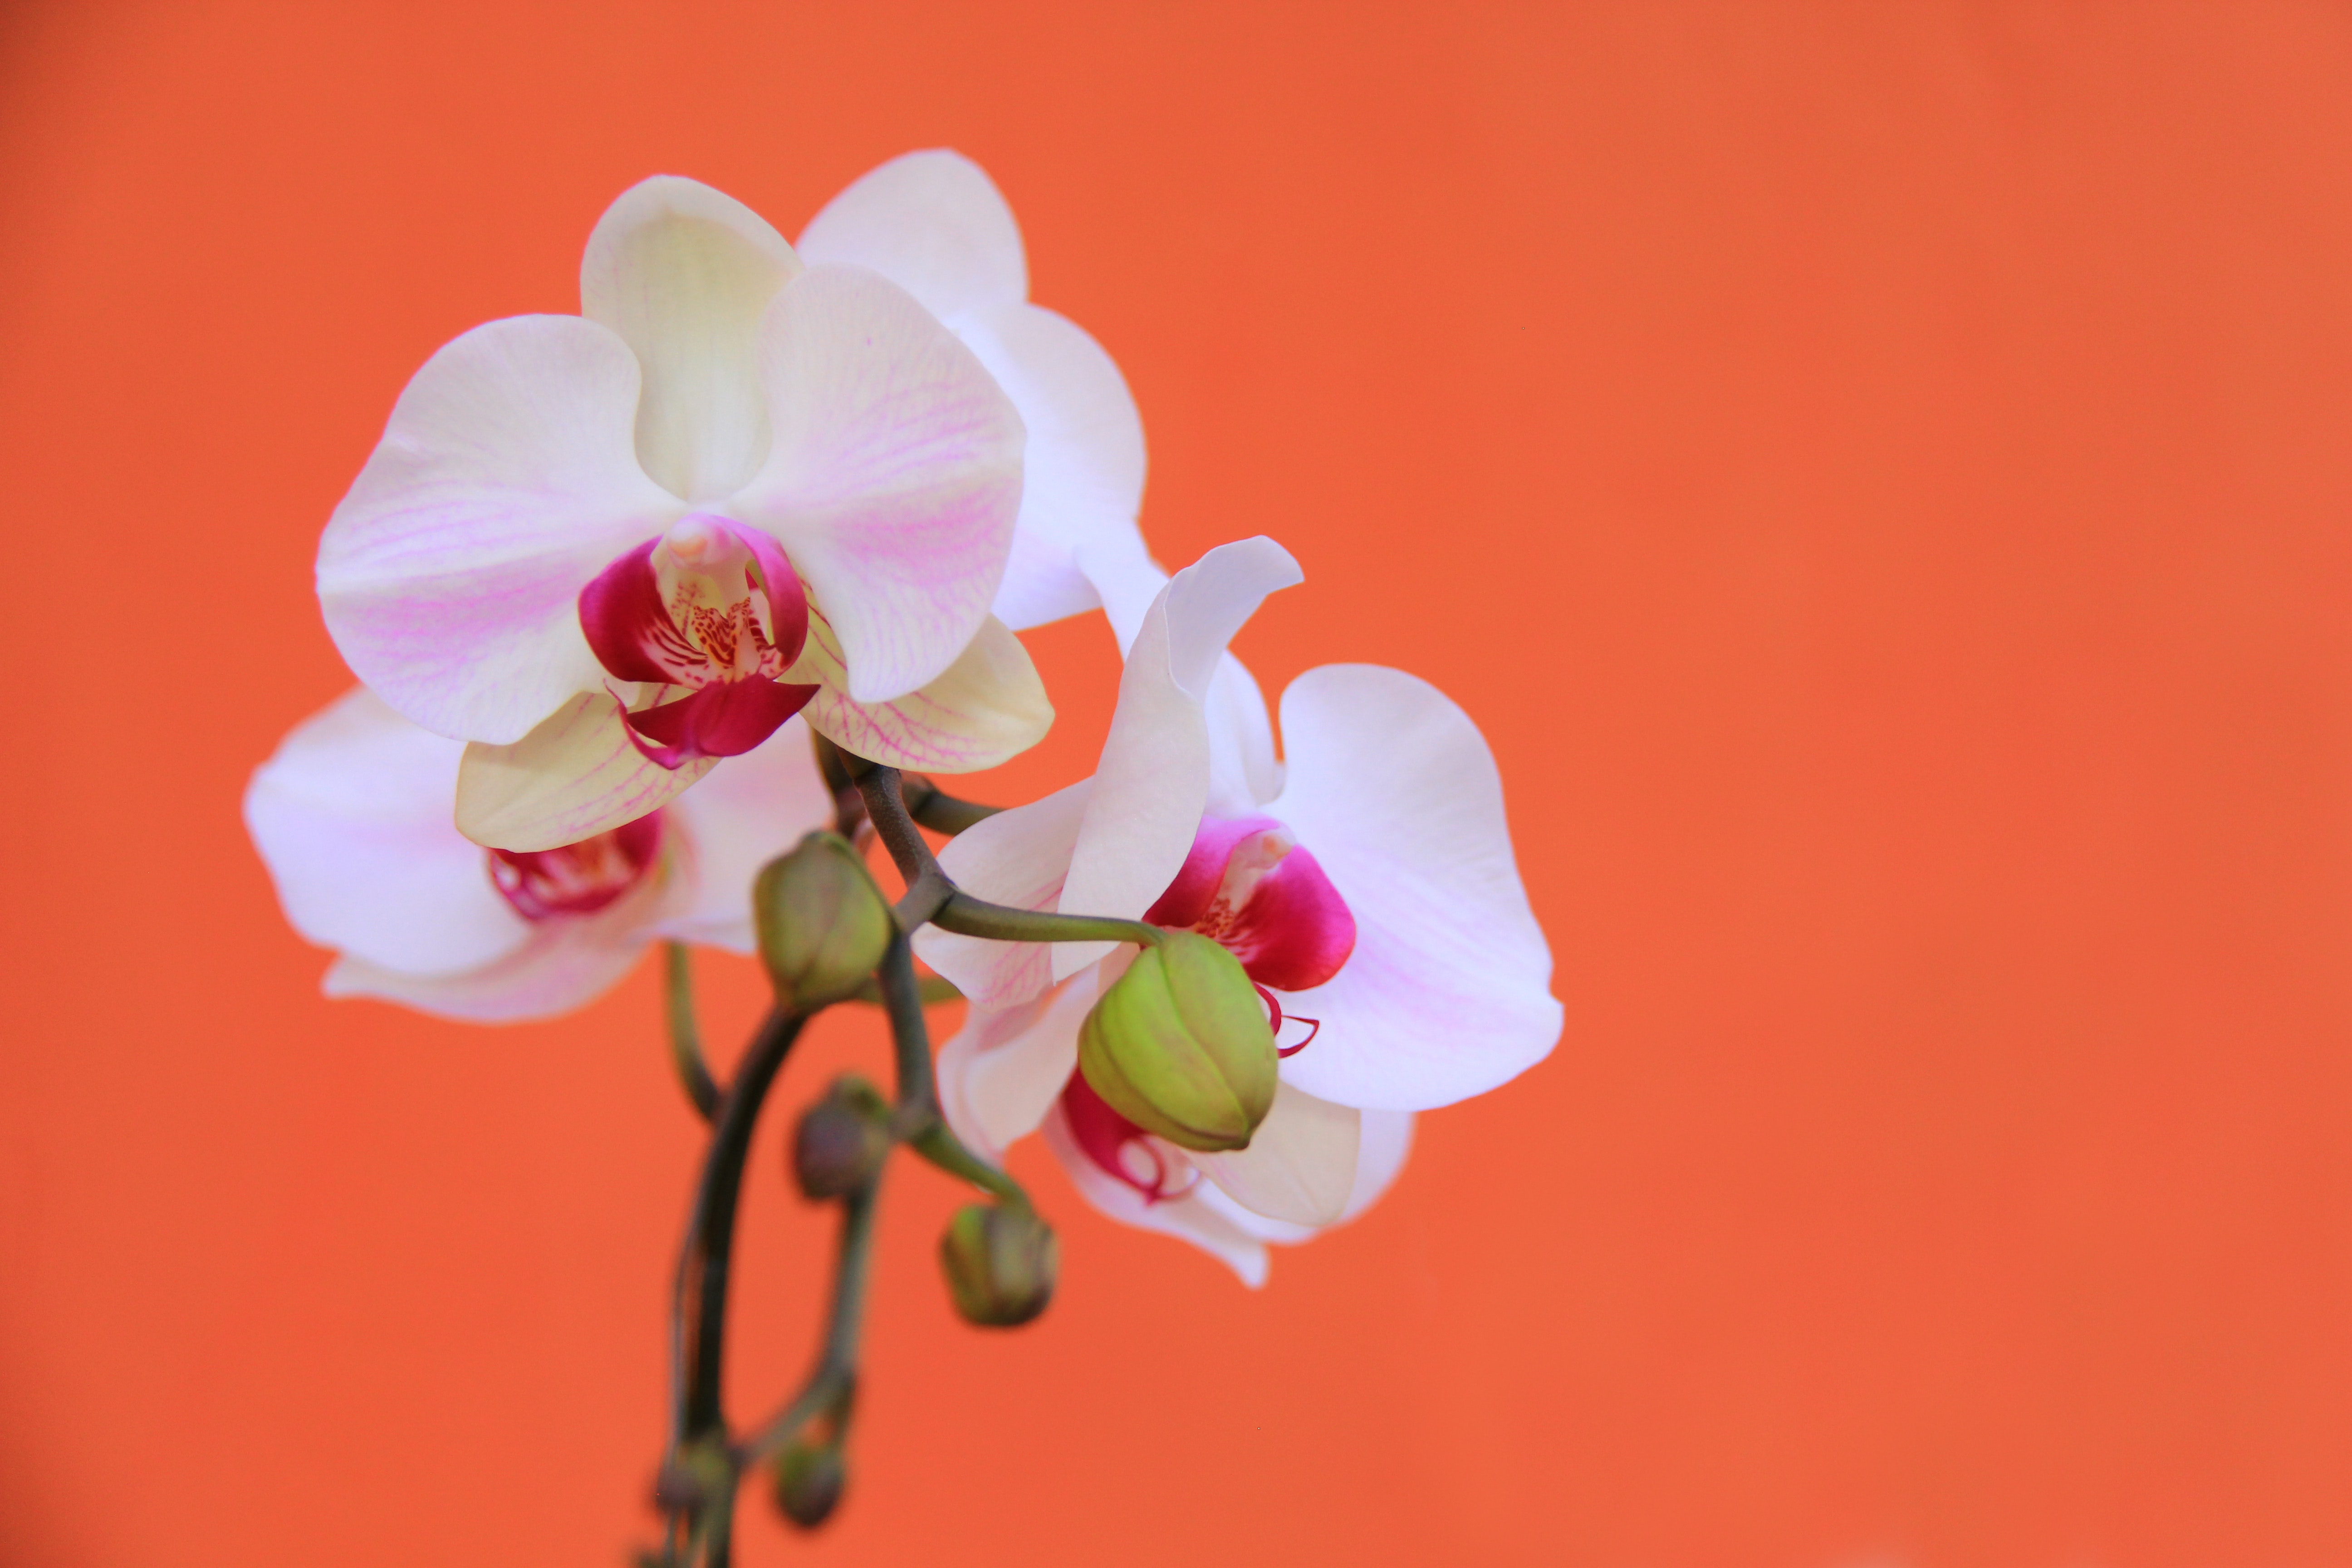
flower, flowering plant, petal, plant, moth orchid, pink, orchid, branch, Pedicel, plant stem, cut flowers, blossom, orchids of the philippines, everlasting sweet pea, artificial flower, sweet peas, wildflower, still life photography